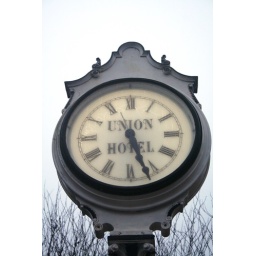
Main street clock in occidental california